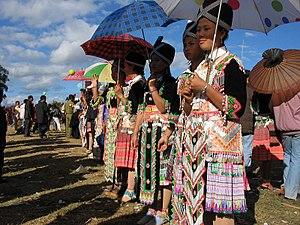
Les Hmong ou Mong, s'appelant parfois eux mêmes Laos Ungs, également connus autrefois dans les sources occidentales sous les noms de Méo, notamment sous l'Indochine française, ou Miao, forment un peuple d'Asie originaire des régions montagneuses du sud de la Chine, ainsi qu'au nord du Vietnam et du Laos. En Chine, depuis la déclaration de la République populaire de Chine, ils sont officiellement intégrés dans la nationalité Miao qui inclut différents sous-groupes tels que les Hmu, les Kho Xiong et les A hmao. Au Laos, dans les années 60, ils ont été regroupés à l'instar des peuples tibéto-birmans et Yao sous la désignation de « Lao Sung » ou « Lao Soung », les Lao d'en haut ou des sommets, en référence aux montagnards vivant à l'altitude la plus élevée. En Thaïlande, ils sont inclus dans « les tribus des collines » et sont appelés Móng ou Mieow. Au Vietnam, ils sont appelés H'mông et sont, selon le classement des 53 minorités officiellement reconnues de la R.S du Vietnam, désignés sous l'appellation « Miêu ».